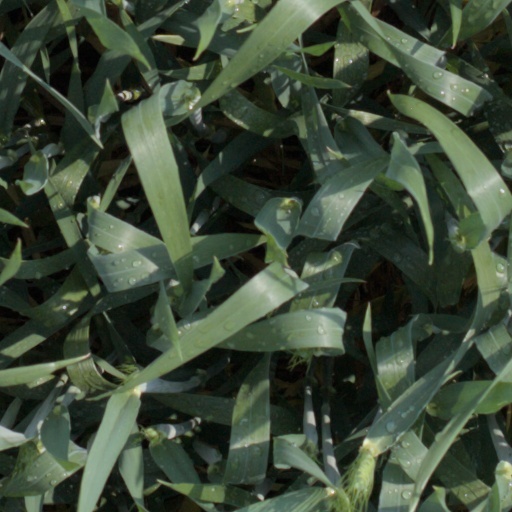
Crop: wheat